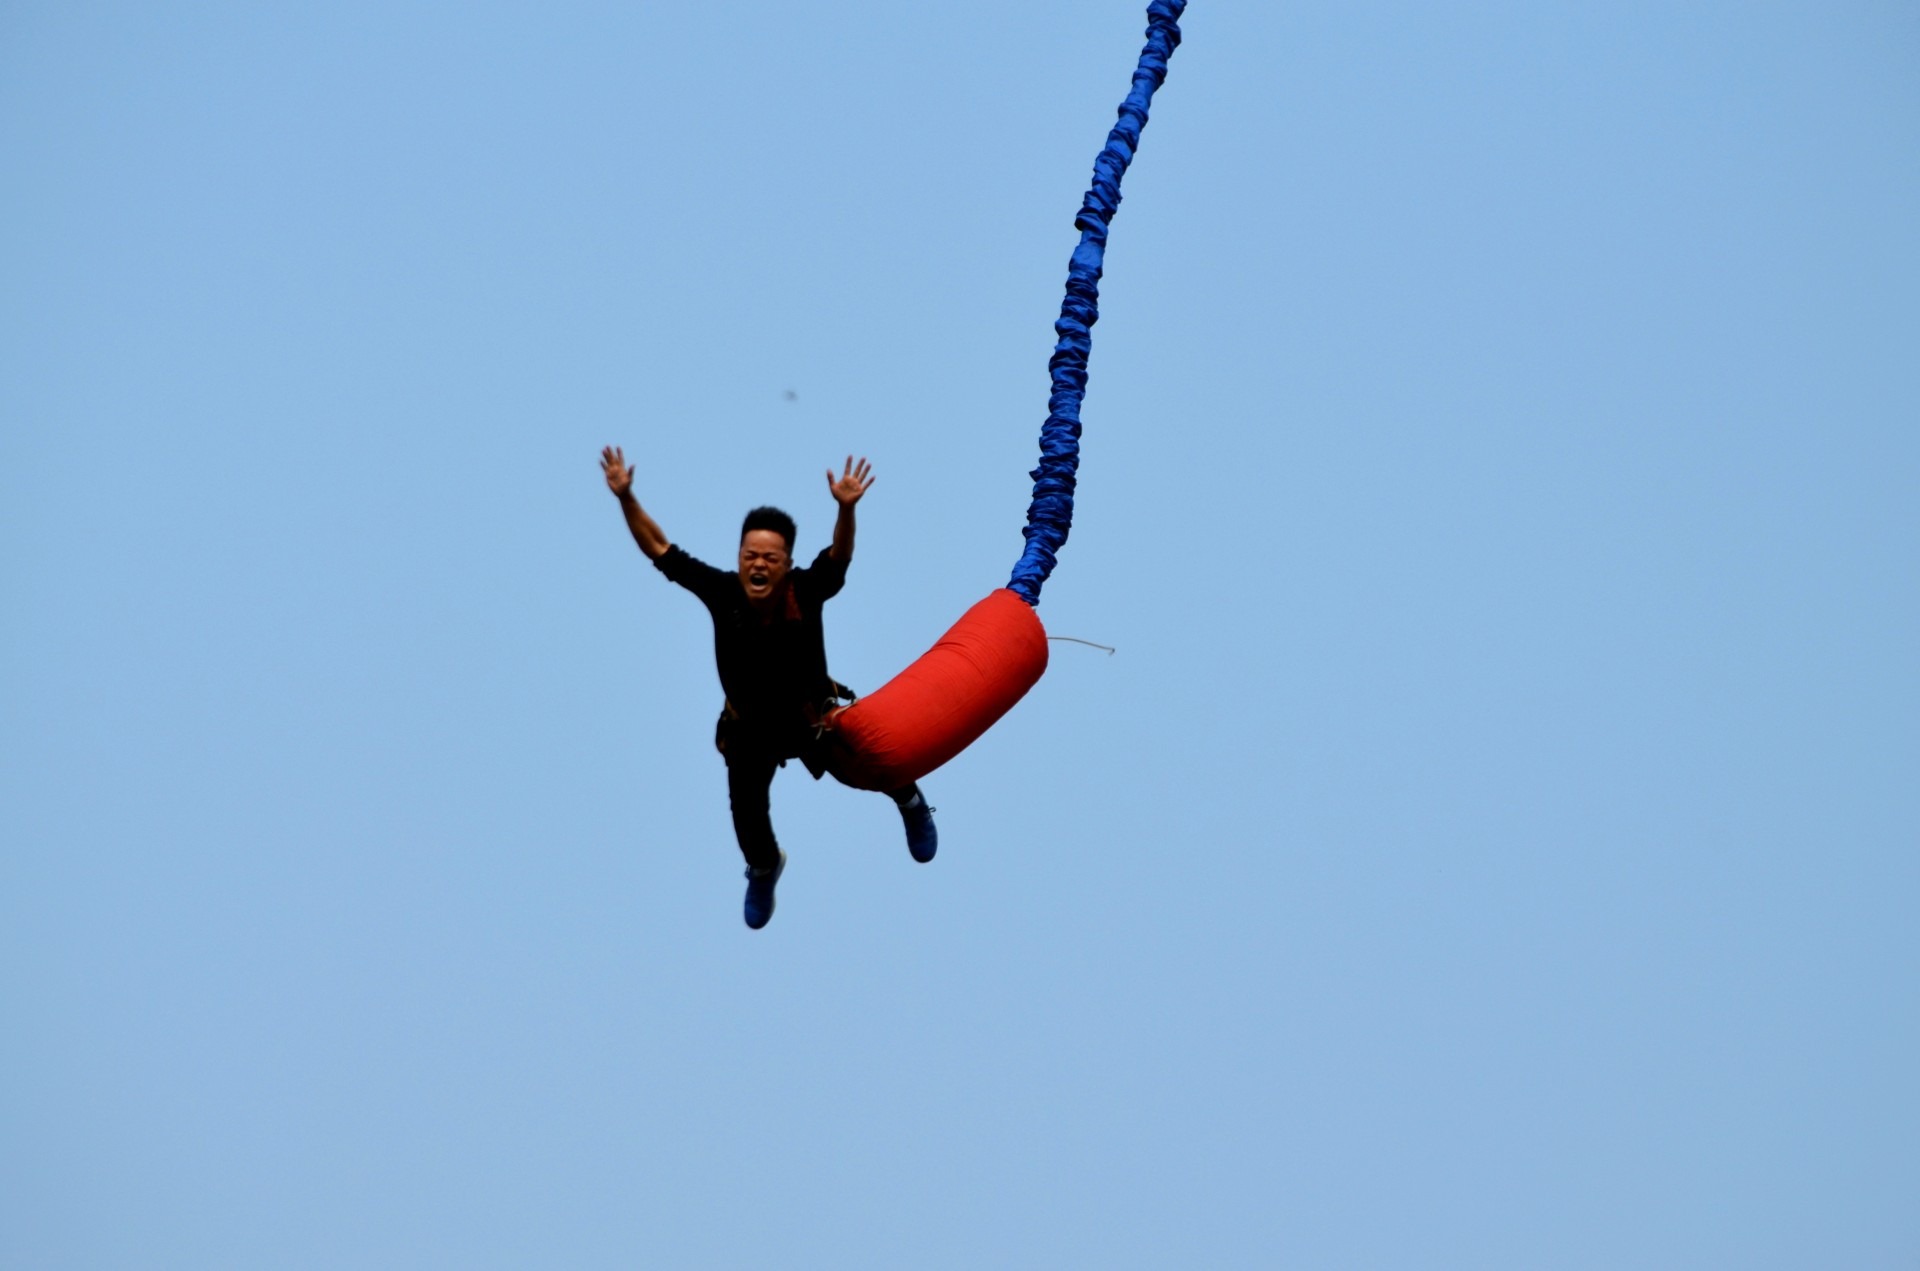
rope, sky, fall, jump, jumping, blue, extreme sport, toy, cord, parachute, jumper, falling, fun, sports, danger, bungee, parachuting, air sports, physical exercise, bungee jumping, atmosphere of earth, windsports, kite sports, sky dive